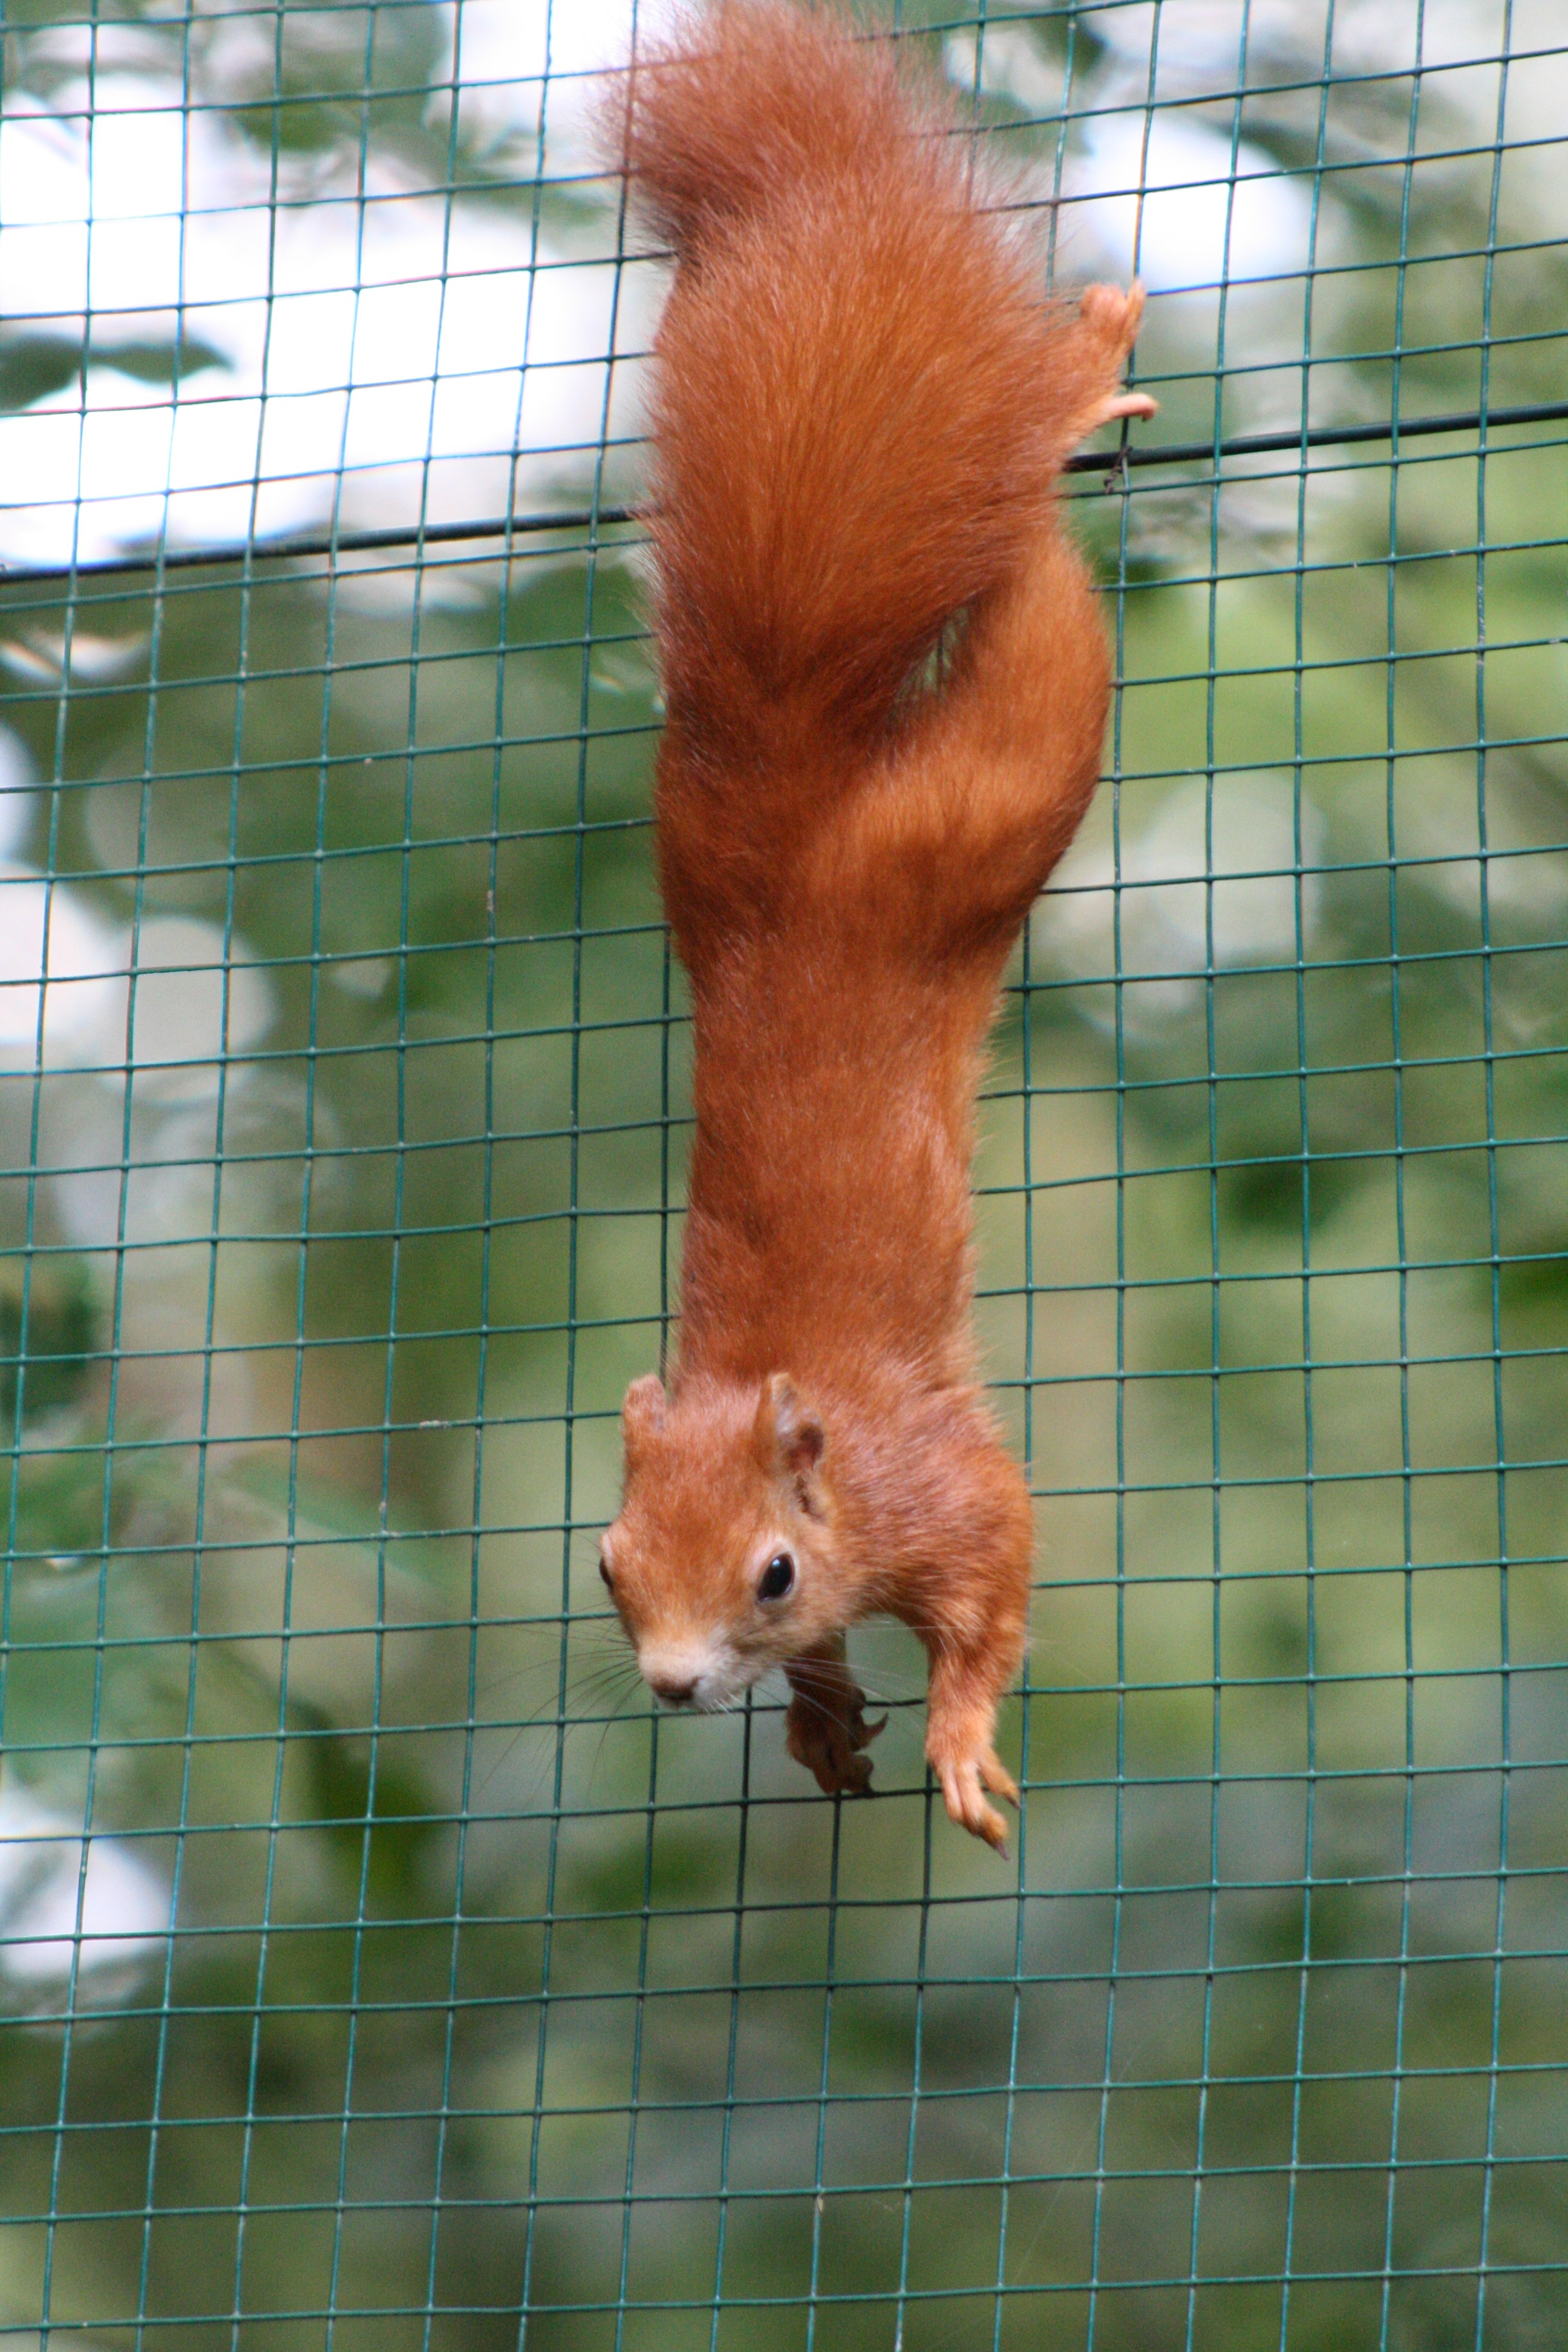
forest, wildlife, zoo, red, squirrel, fauna, whiskers, snout, autumn forest, bushy, organism, wildlife park